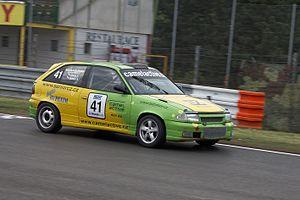
L'Opel Astra F fut lancée en juillet 1991 et fut restylée à la fin de l'été 1994. La production fut arrêtée début 1998 avec l'arrivée de l'Opel Astra G.